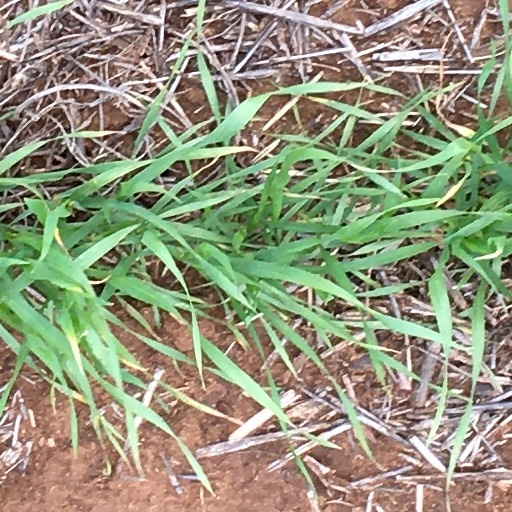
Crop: wheat